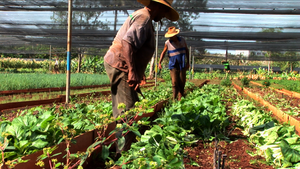
Cultures en transition est un film documentaire français écrit, réalisé et produit par Nils Aguilar, sorti en 2012.